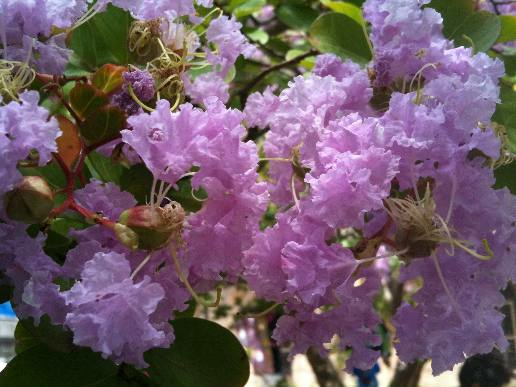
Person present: No